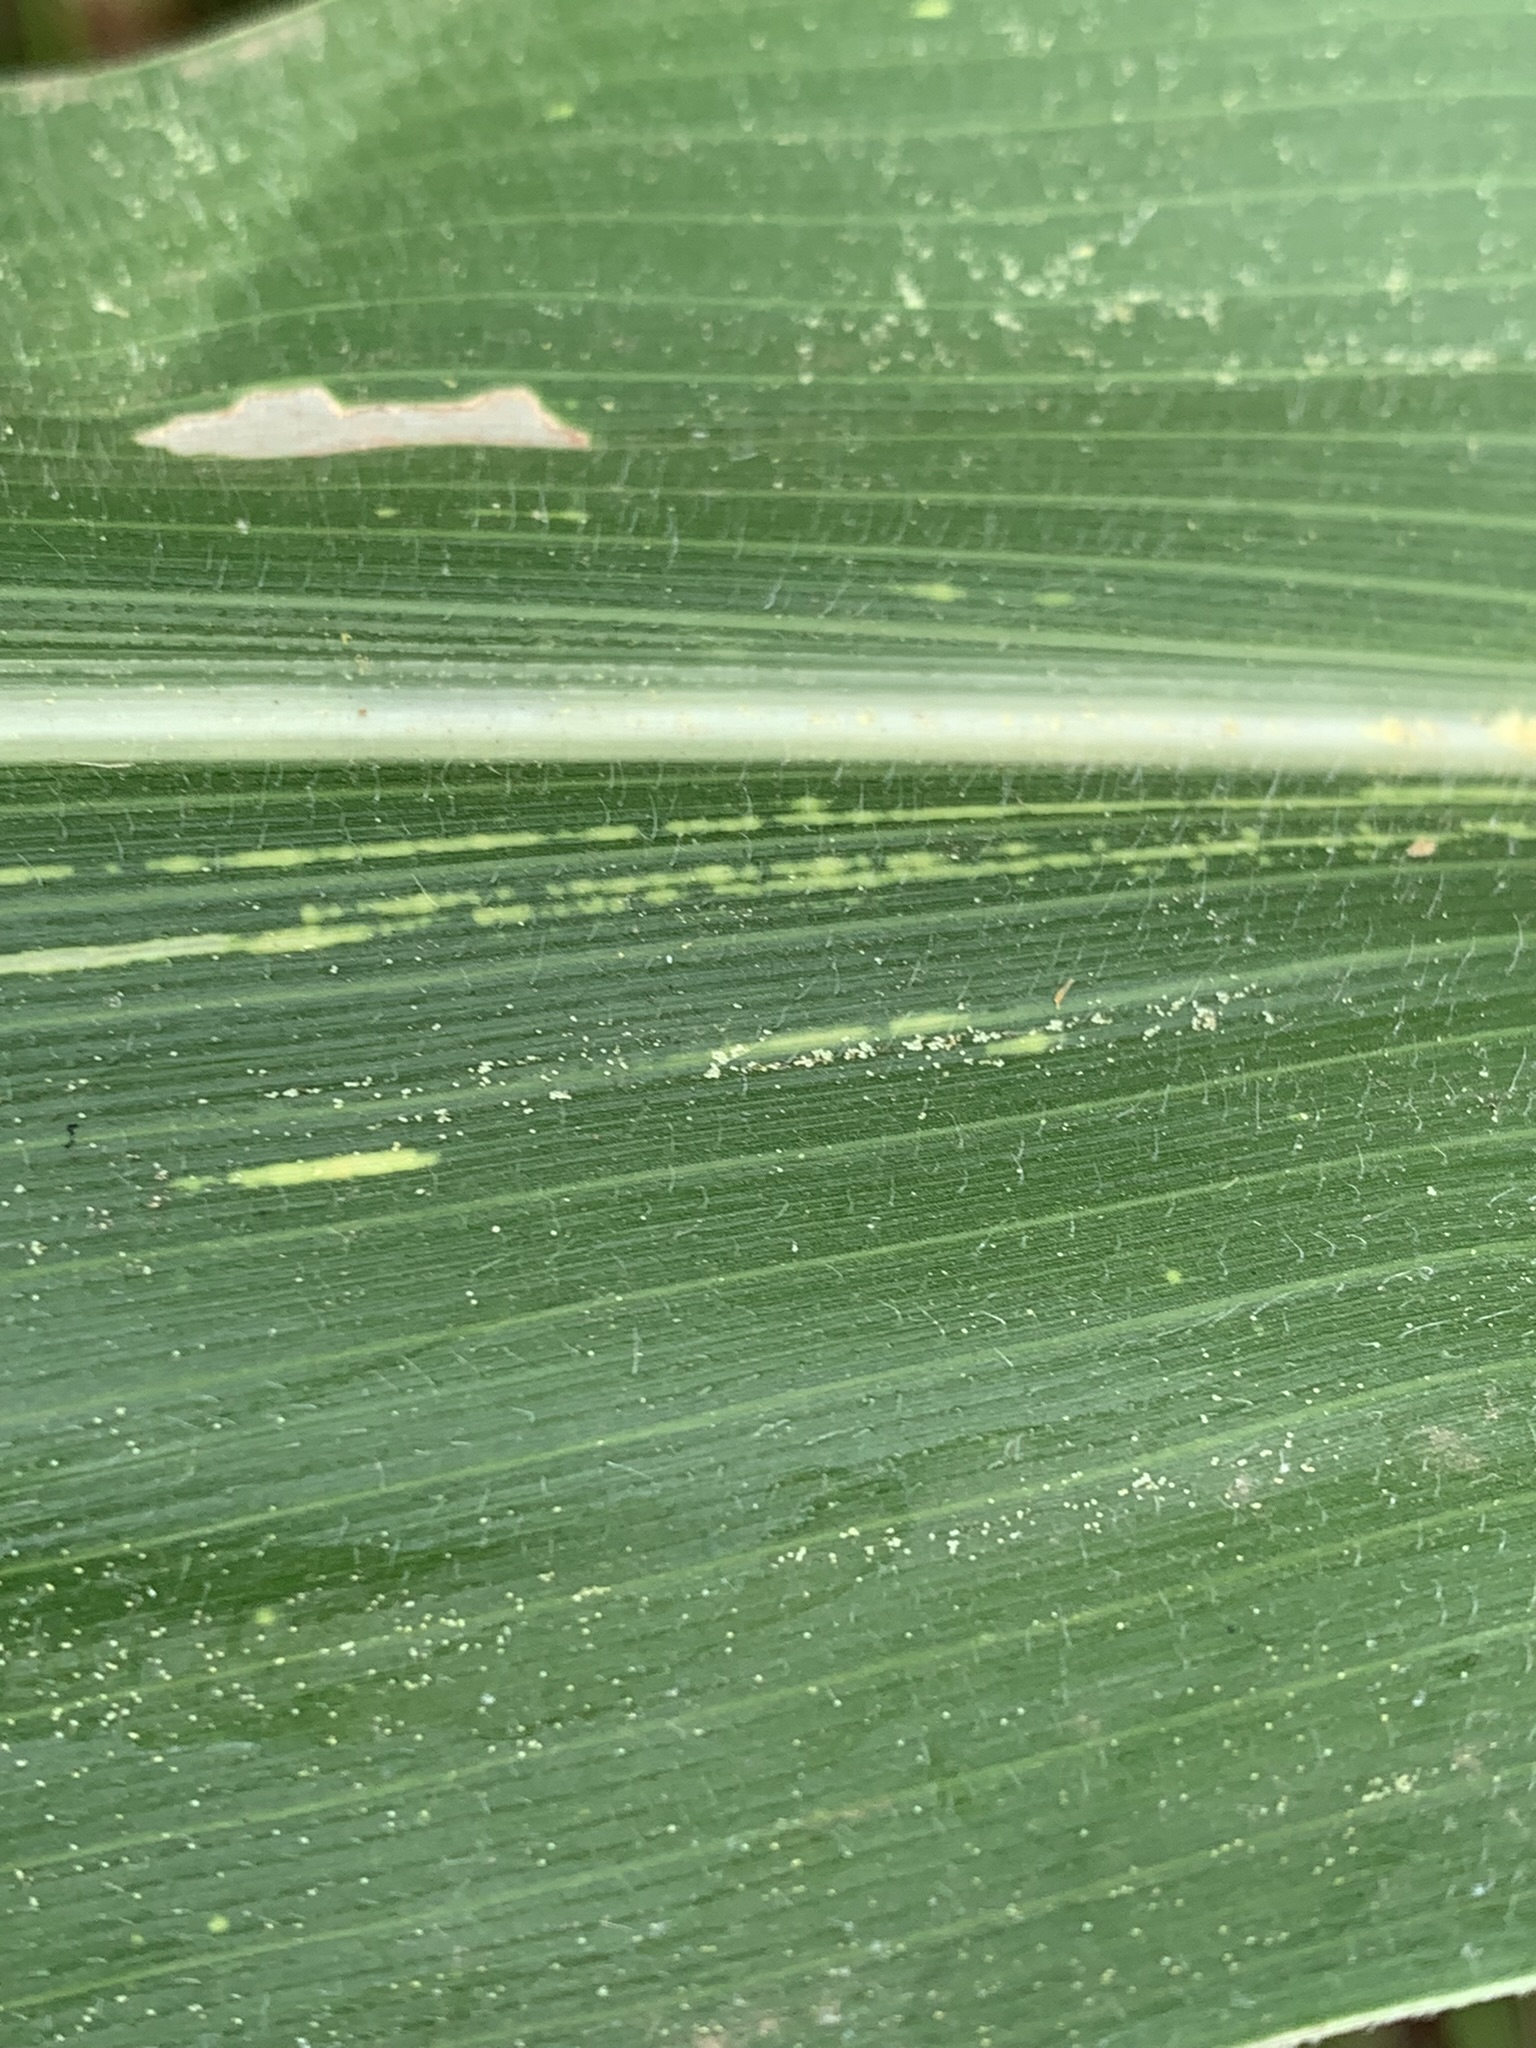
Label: MSV